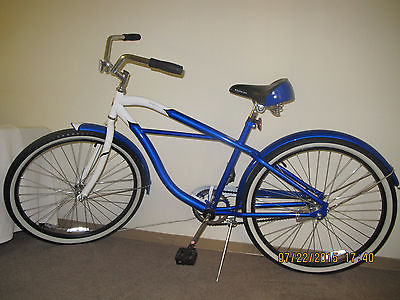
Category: bicycle